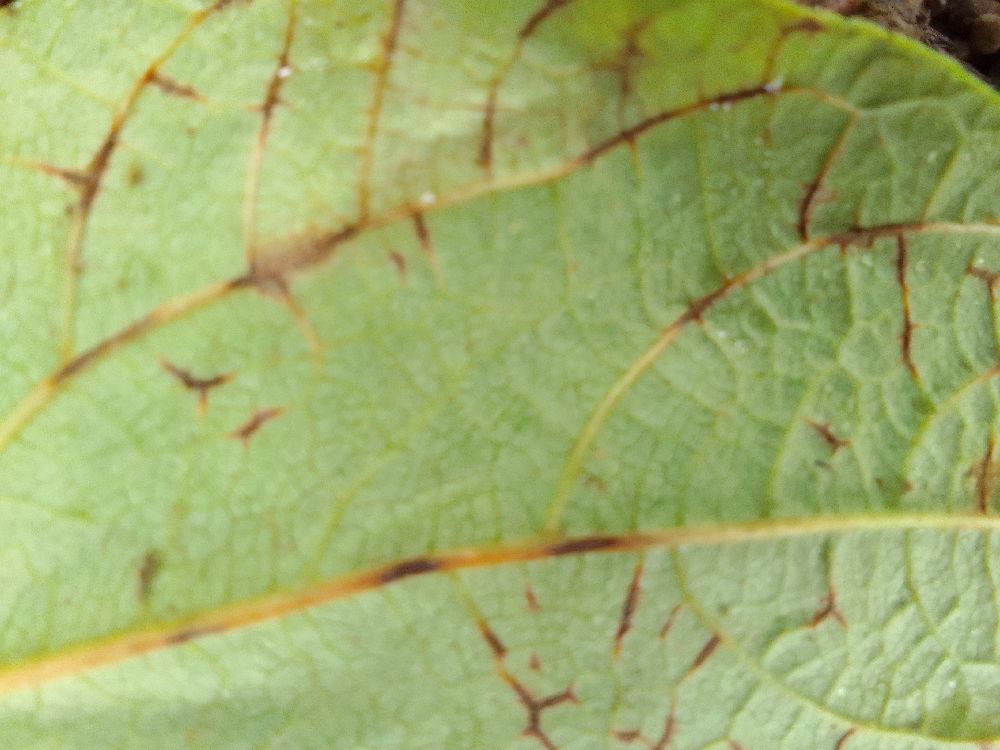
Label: anthracnose